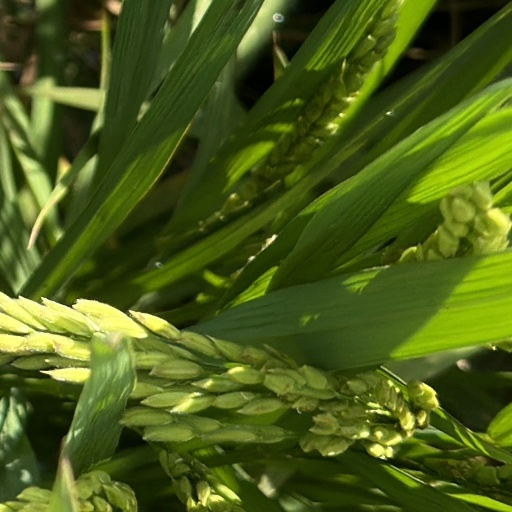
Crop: rice